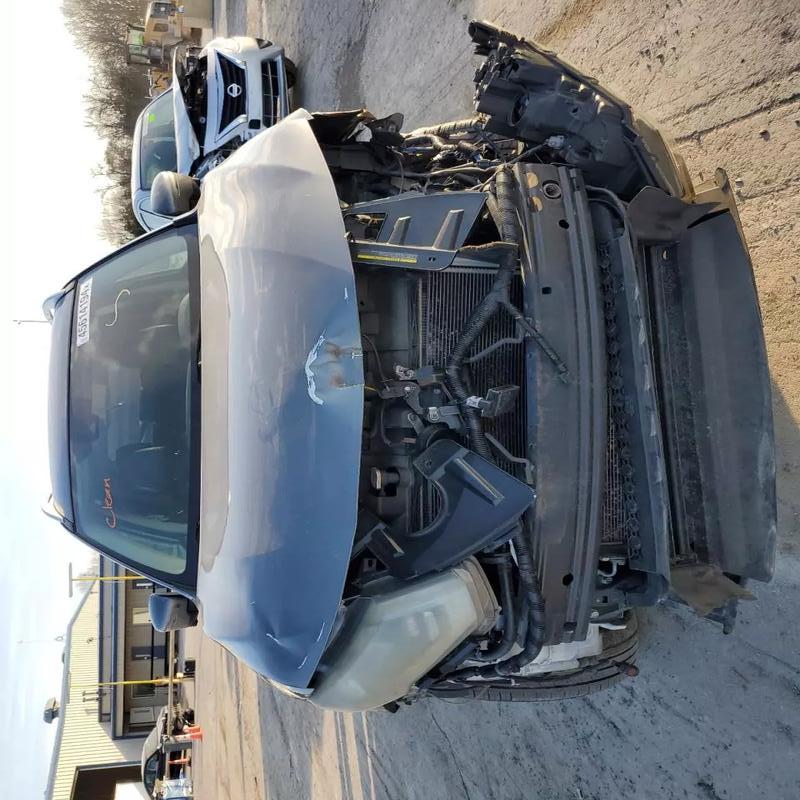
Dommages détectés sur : plaque d'immatriculation avant, pare-choc avant, feu avant gauche, capot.
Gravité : majeur